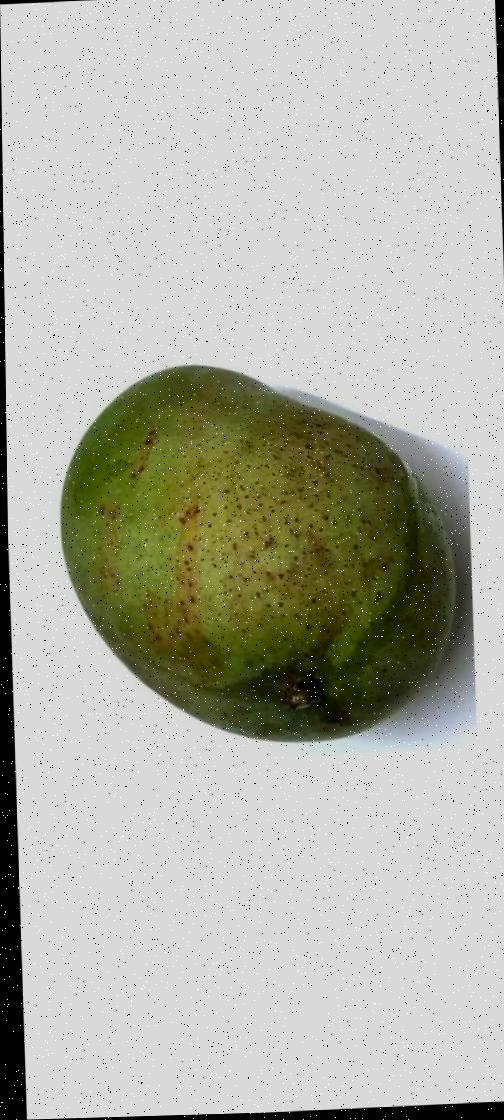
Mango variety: Fazli Shurmai